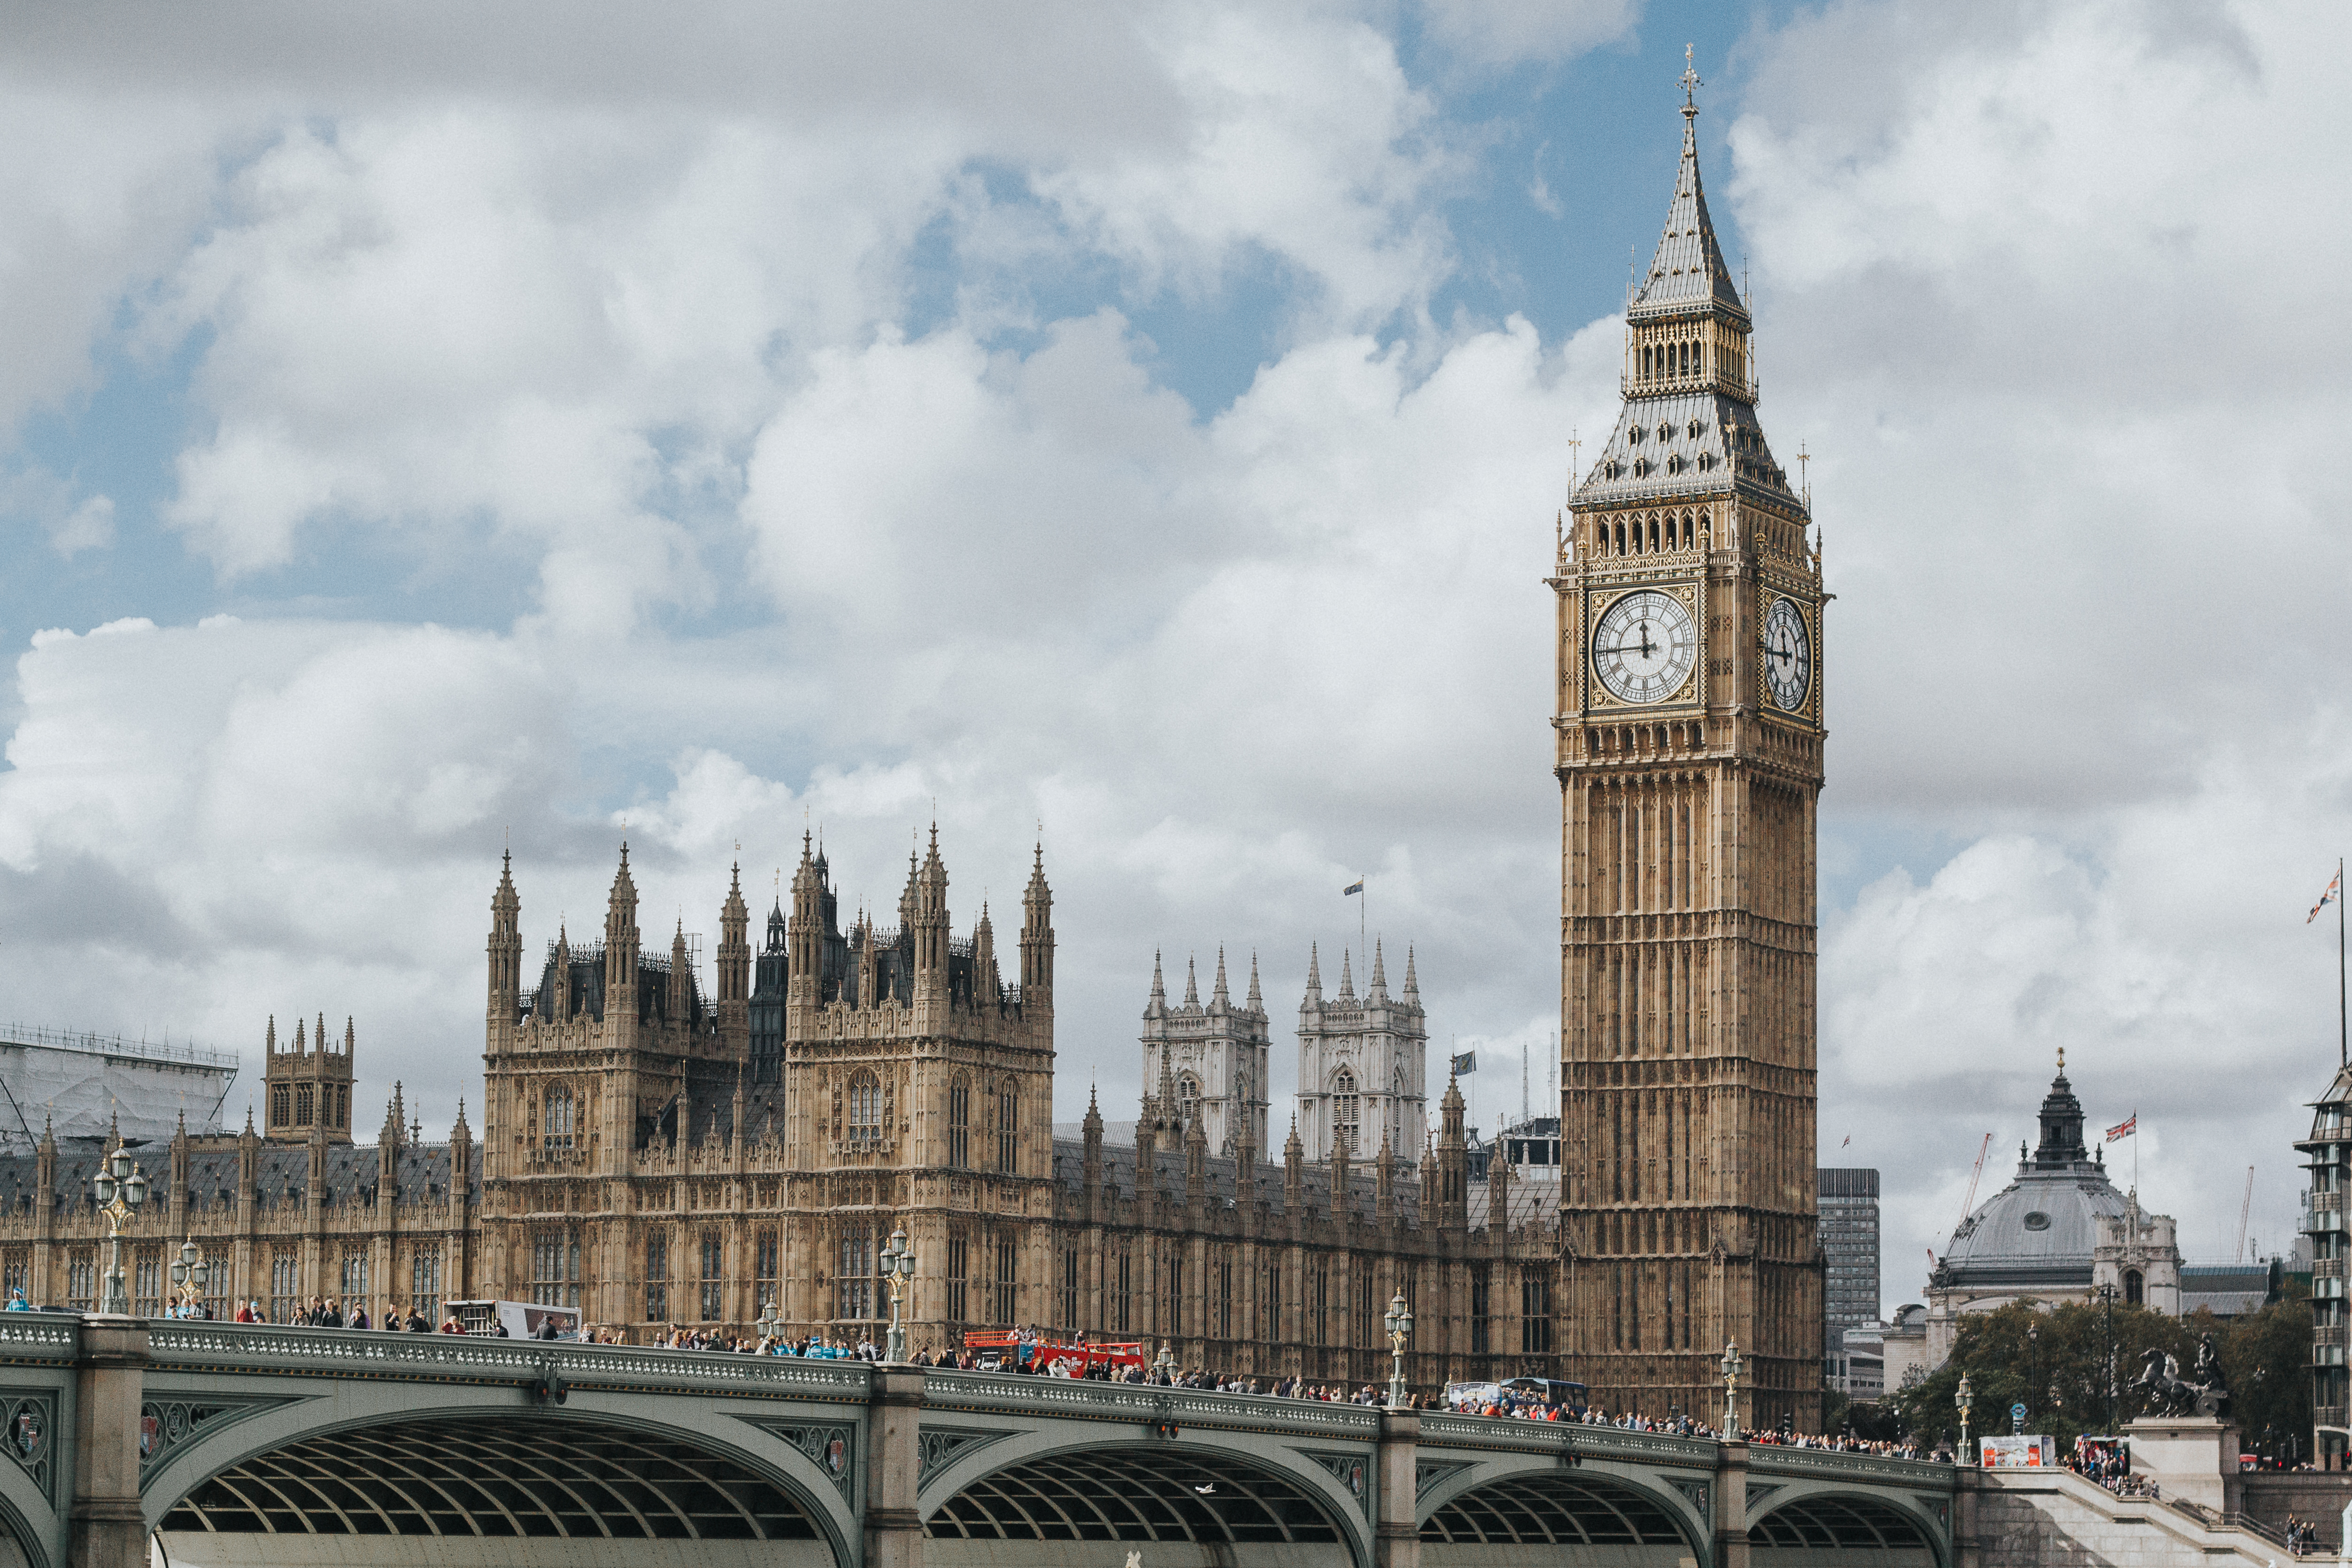
architecture, building, city, skyscraper, cityscape, downtown, tower, plaza, landmark, cathedral, tourism, place of worship, big ben, spire, town square, metropolis, gothic architecture, tours, houses of parliament